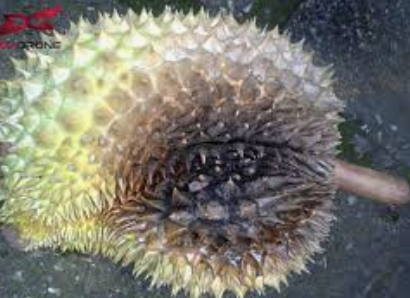
Label: fruit_rot